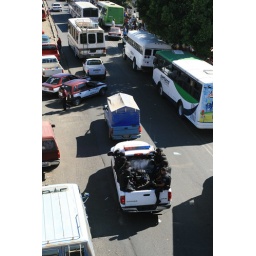
From the pedestrian bridge leading to the main market in Oaxaca, Mexico